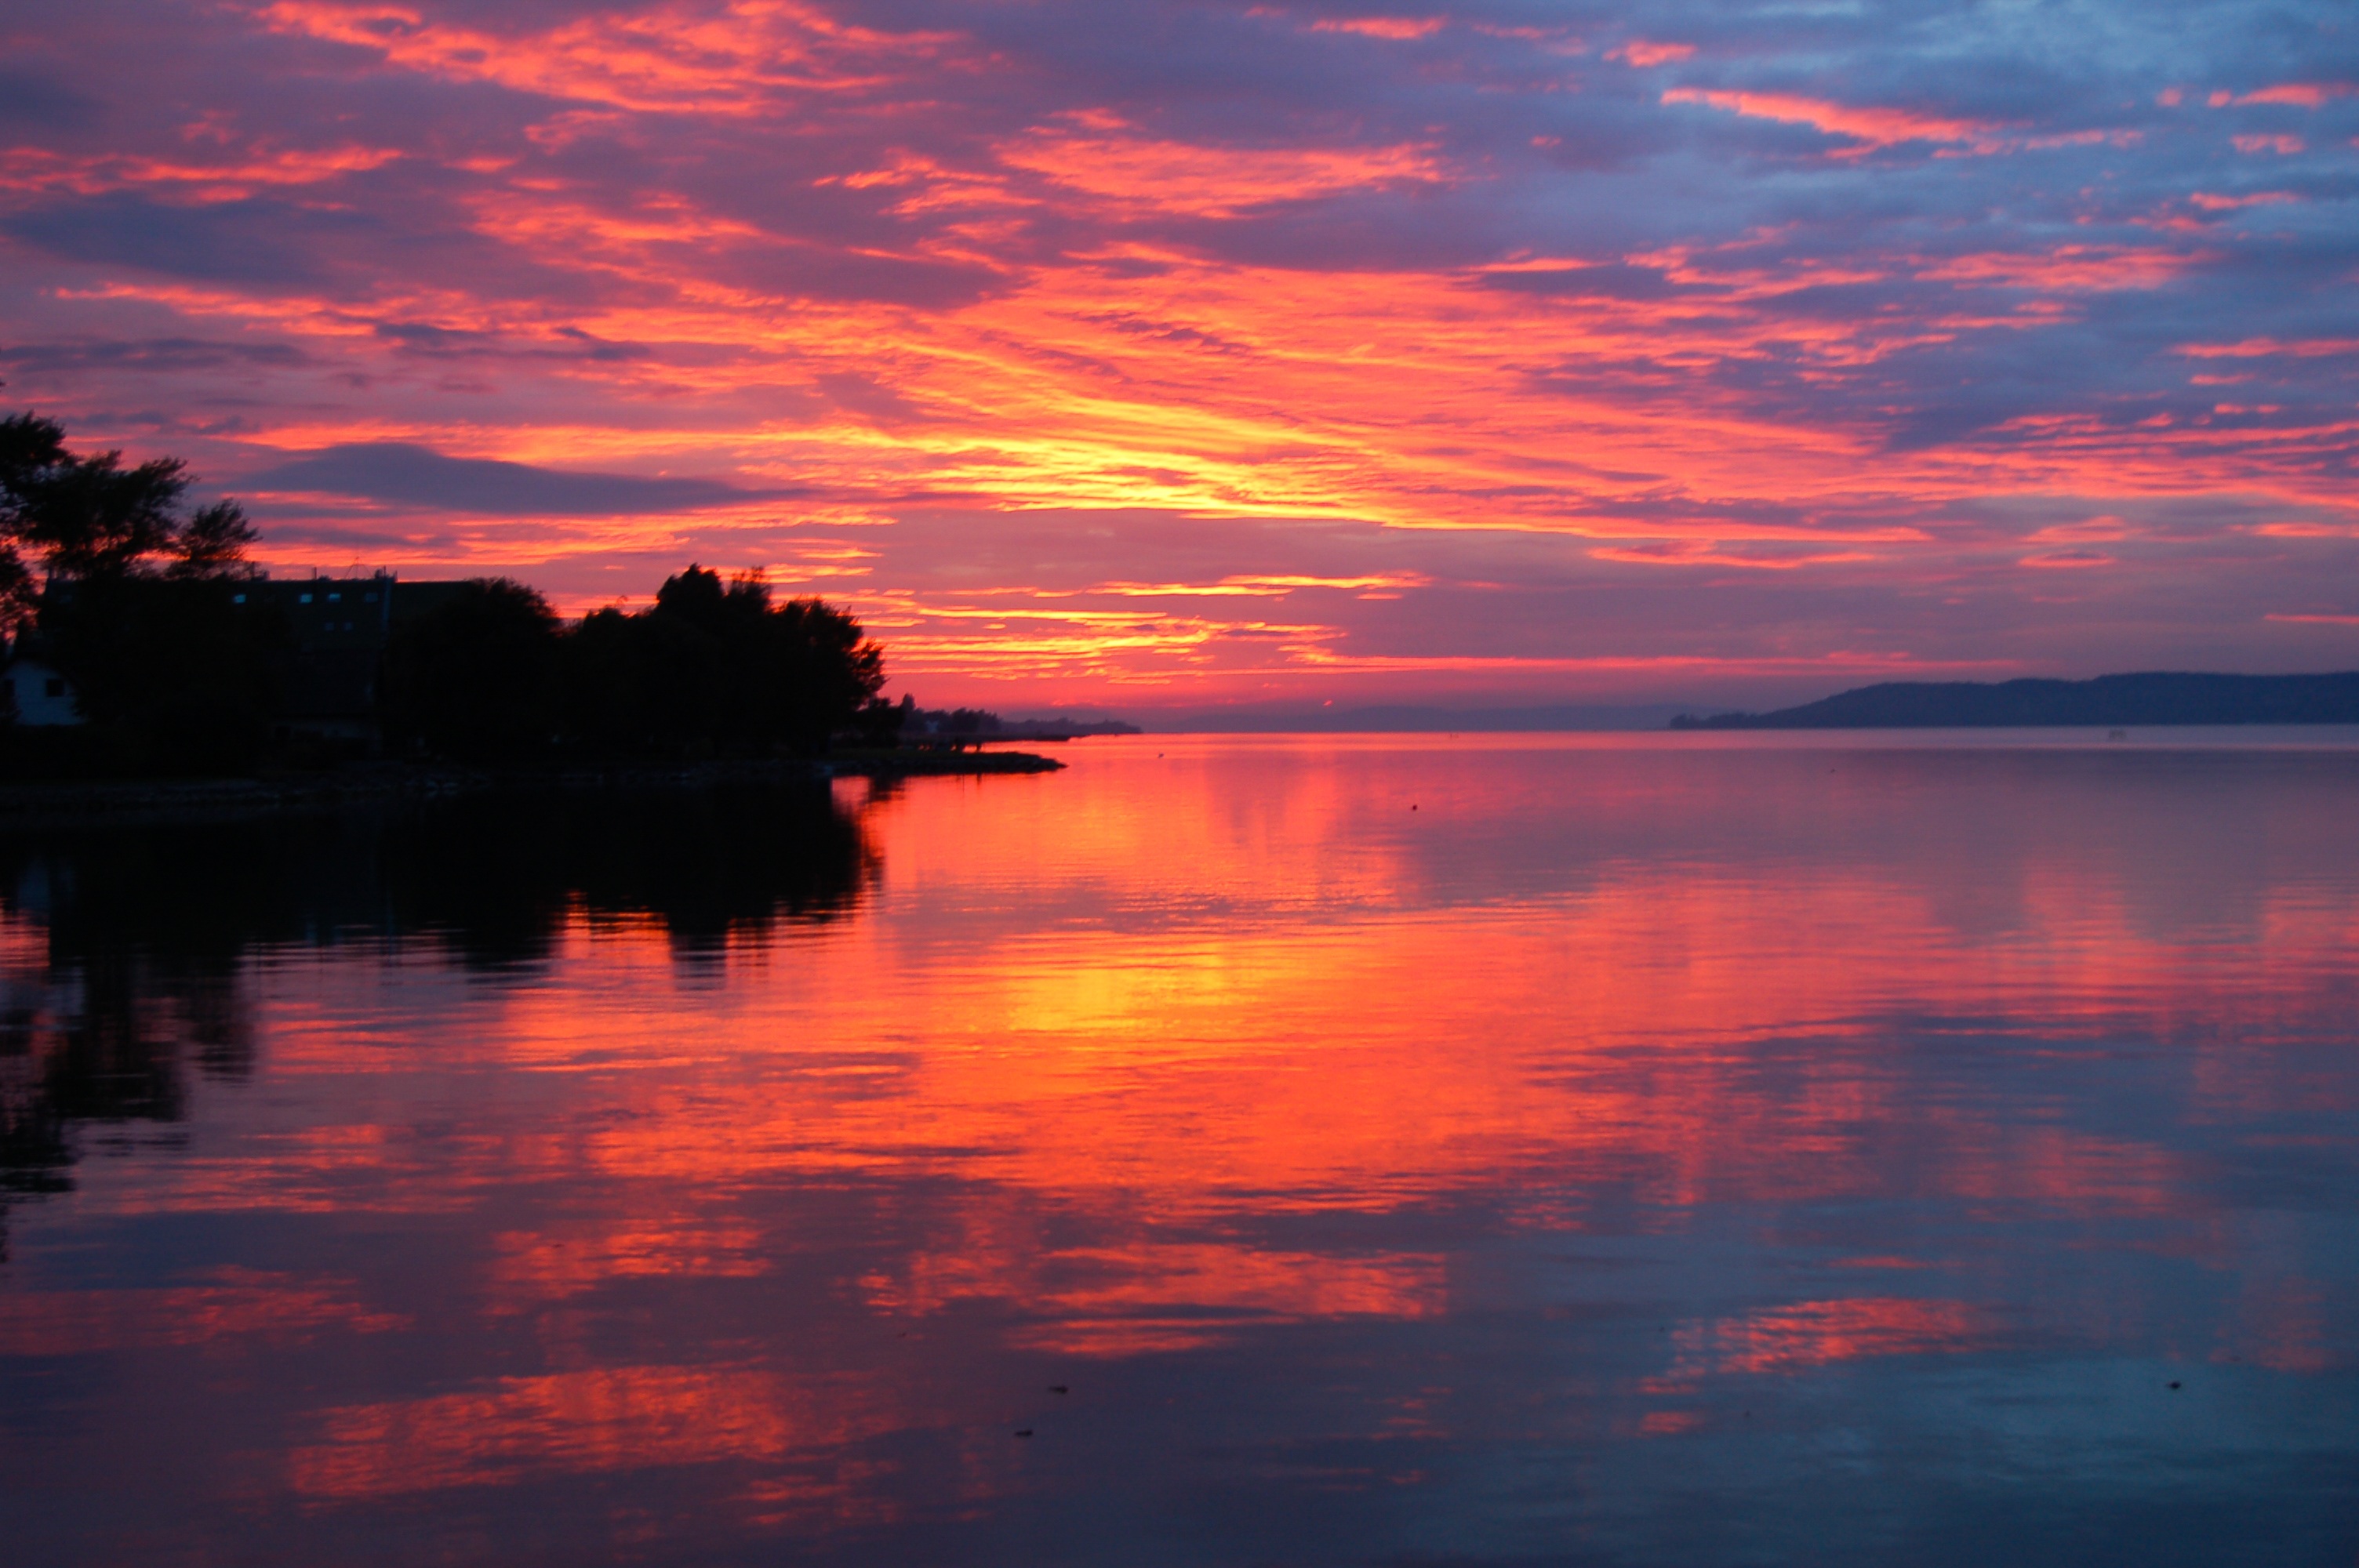
sea, horizon, cloud, sky, sunrise, sunset, morning, dawn, dusk, evening, reflection, red, clouds, mood, afterglow, red sky at morning